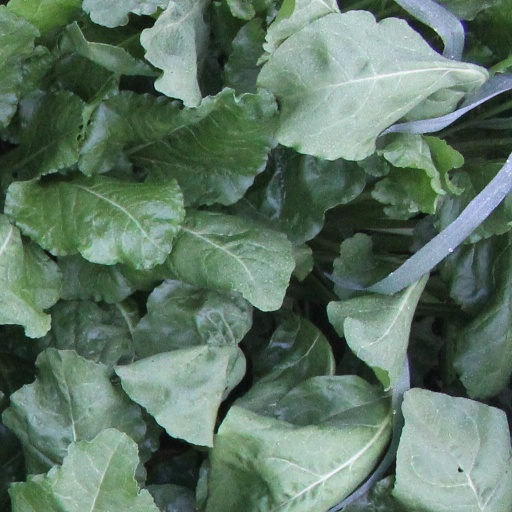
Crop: sugar beet